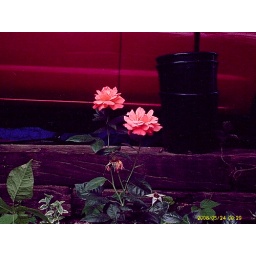
roses in tie bed